Kururi Line

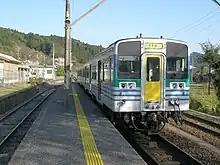
Kururi Line train waiting for departure at Kazusa-Kameyama Station, 2009

The is a railway line in Chiba Prefecture, Japan, operated by the East Japan Railway Company (JR East). It connects Kisarazu Station in Kisarazu to Kazusa-Kameyama Station in Kimitsu. The railway route extends through three cities, Kimitsu, Kisarazu, and Sodegaura. It has no double-track section, and trains can pass at only two stations, Yokota Station and Kururi Station.